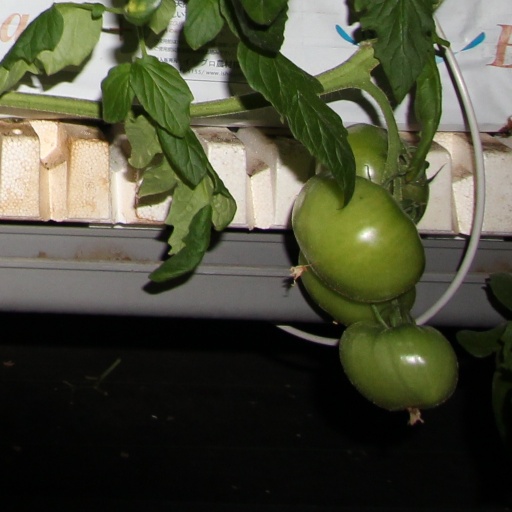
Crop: tomato